Generation X

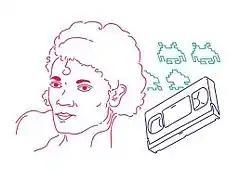
This illustration shows three cultural touchstones for Generation X: singer Michael Jackson, who dominated pop charts in the 1980s; alien characters from the popular arcade video game "Space Invaders"; and a videocassette, which revolutionized home entertainment by enabling TV viewers to record shows and watch prerecorded films at home.

Consumer access to the Internet and its commercial development throughout the 1990s witnessed a frenzy of IT initiatives. Newly created companies, launched on stock exchanges globally, were formed with dubitable revenue generation or cash flow. When the dot-com bubble eventually burst in 2000, early Gen Xers who had embarked as entrepreneurs in the IT industry while riding the Internet wave, as well as newly qualified programmers at the tail-end of the generation (who had grown up with AOL and the first web browsers), were both caught in the crash. This had major repercussions, with cross-generational consequences; five years after the bubble burst, new matriculation of IT Millennial undergraduates fell by 40% and by as much as 70% in some information systems programs.